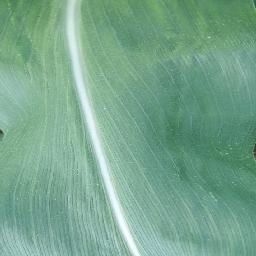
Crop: corn
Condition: (maize)_healthy